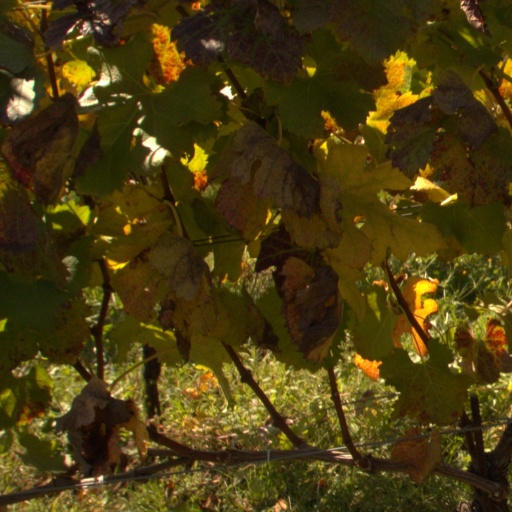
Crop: grape